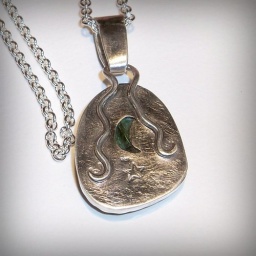
"Geimhreadh"Winters feast of Yule A labradorite And Opal stone Pendant set in sterling silver on 20 inch Chain .